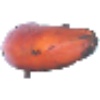
Label: red_banana